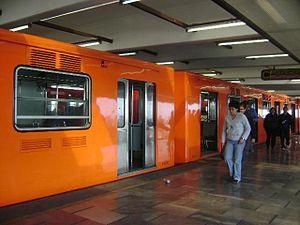
Pantitlán est une station de correspondance entre les lignes 1, 5, 9 et A du métro de Mexico, il est à la fois l'extrémité orientale des trois premiers et à l'ouest terminal de la dernière ligne. Il est situé à l'est de Mexico sur le bord de Venustiano Carranza et Iztacalco.